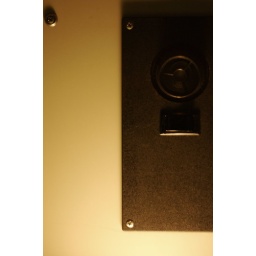
on one of Metra's Milwaukee District North line cars while sitting in Union Station.